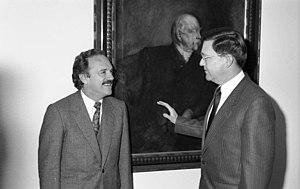
Antonio Marchesano Costa, né le 7 novembre 1930 à Montevideo et mort le 24 janvier 2019, est un avocat et un homme politique uruguayen, membre du Parti Colorado. Il est ministre de l'Intérieur de l'Uruguay de 1986 à 1989.